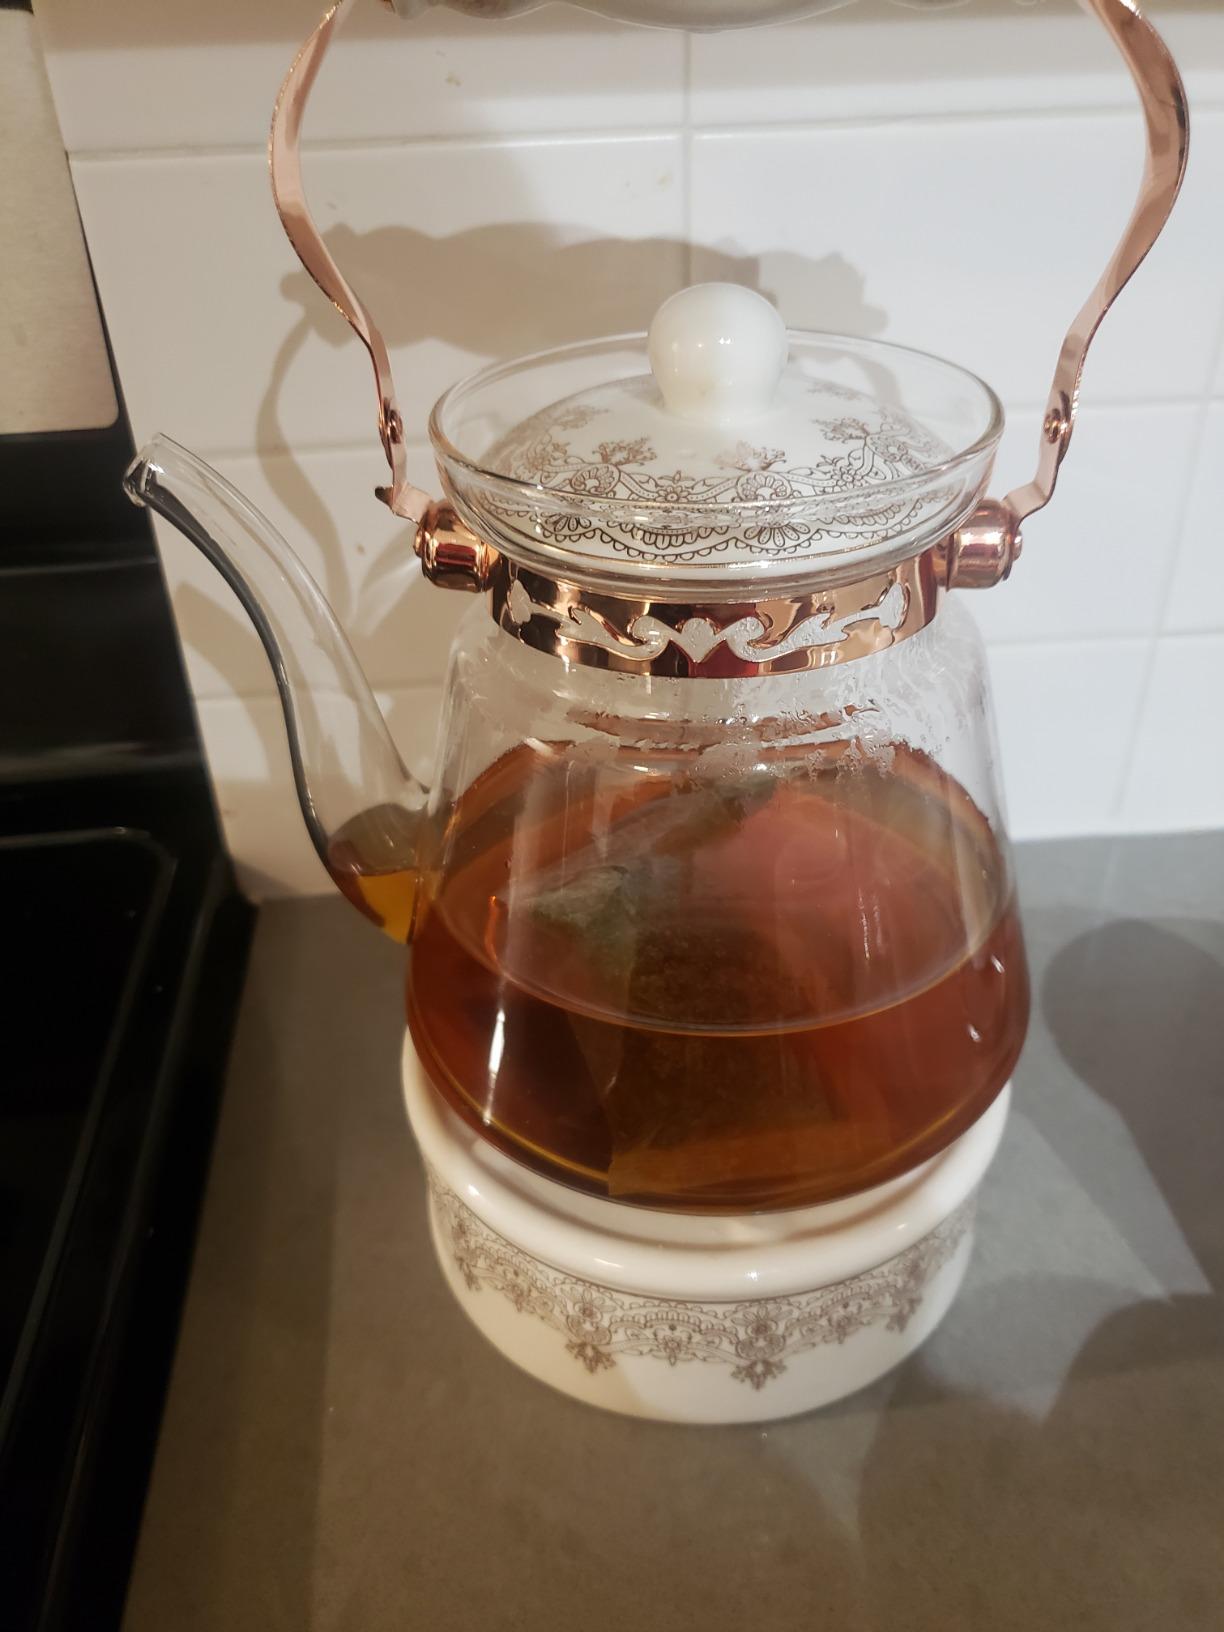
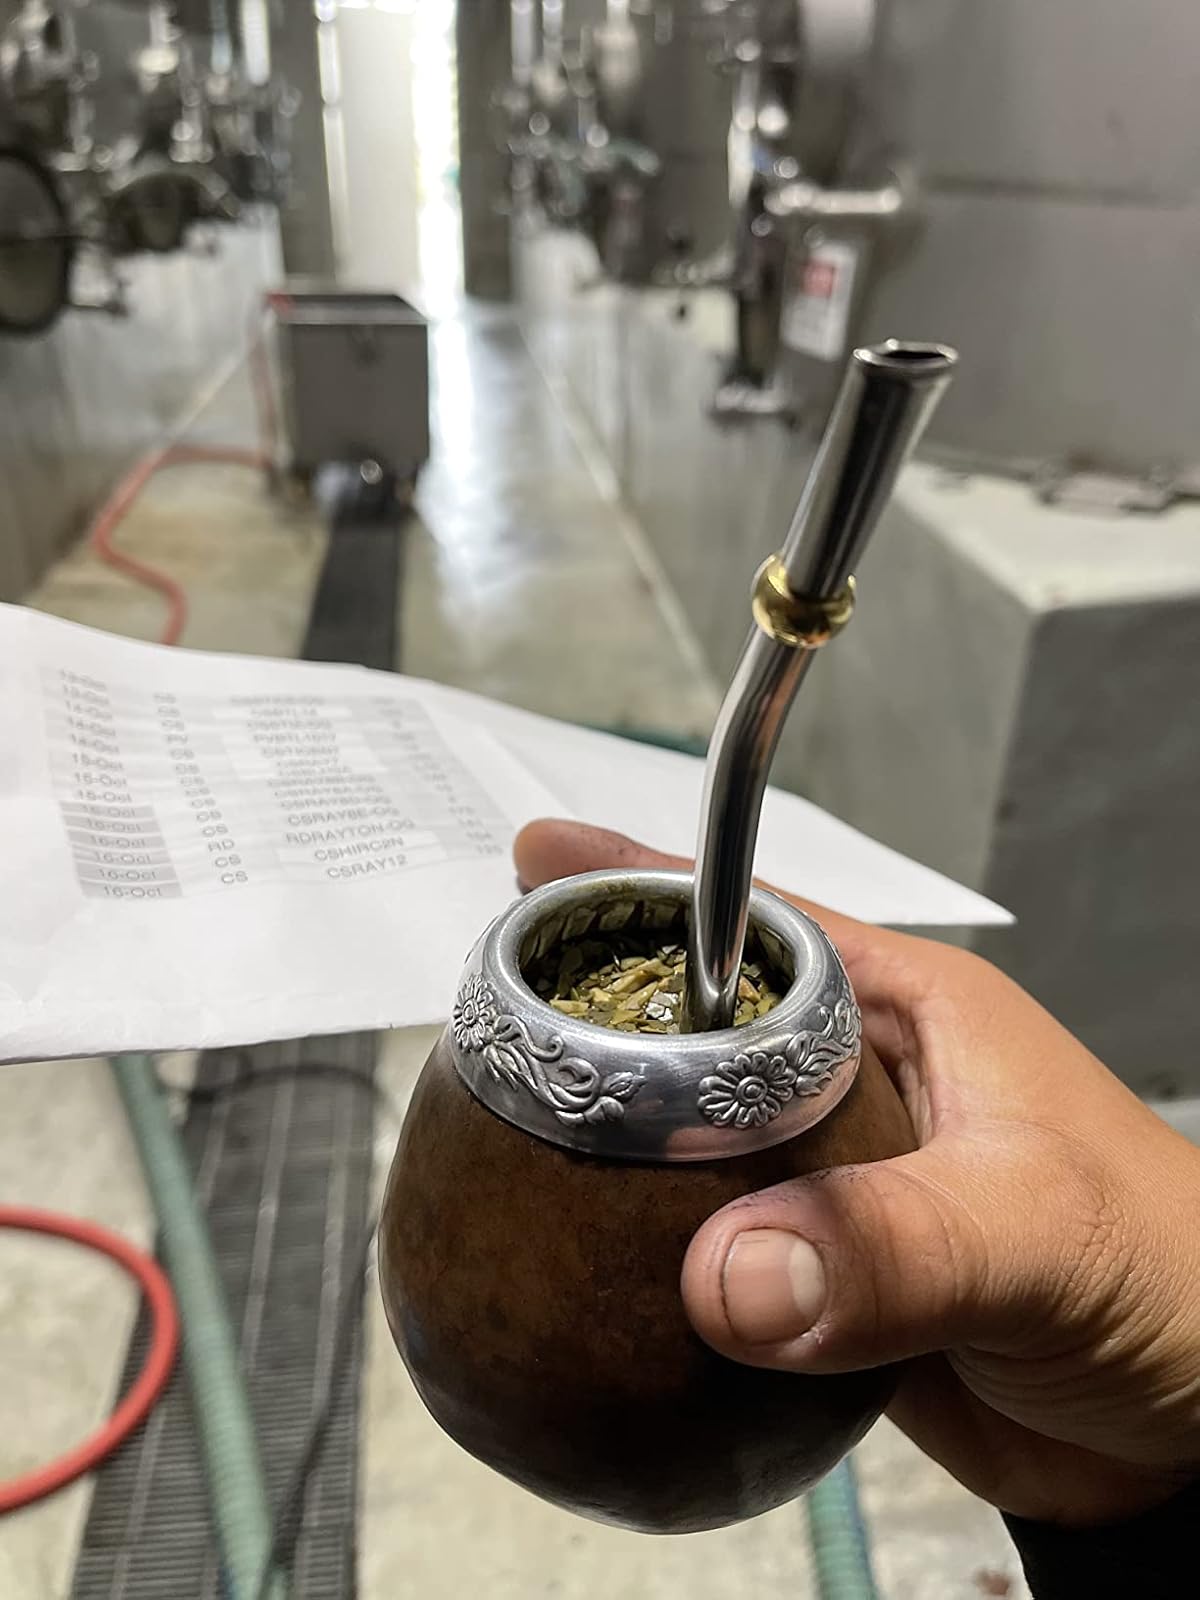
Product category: items_tea
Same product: no